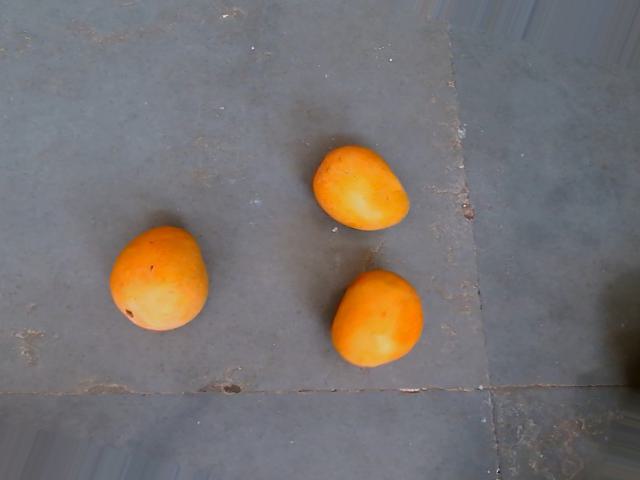
Label: Ripe_Mango